The London Studios

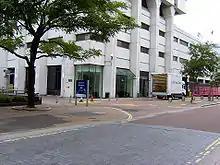
Building entrance

Sandwiched between Kent House Tower and the River Thames were the main studio blocks, housing studios 1, 2, 3, 5 and 7, the restaurant, the takeaway bar (prior studio cafe), management offices, edit facilities, make-up and wardrobe. It was designed by London-based architecture practice Elsom Pack & Roberts.